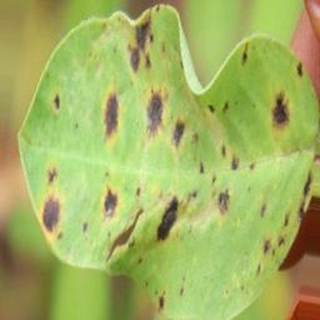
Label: groundnut_late_leaf_spot